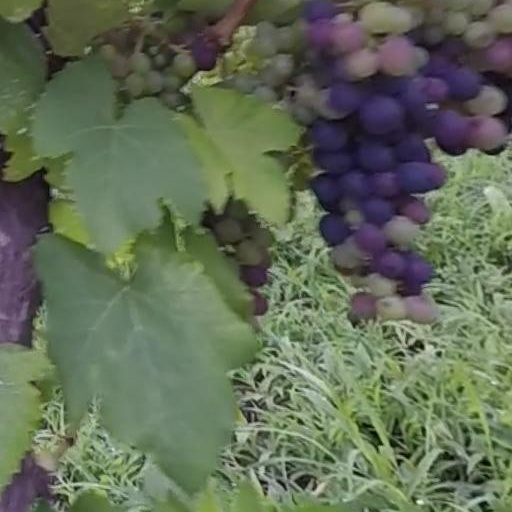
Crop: grape